Gisele Bündchen

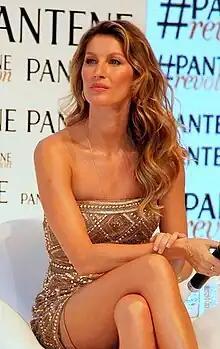
Bündchen in 2015

Gisele Caroline Bündchen (born 20 July 1980) is a Brazilian supermodel and activist. Since 2001, she has been one of the highest-paid models in the world. In 2007, Bündchen was the 16th-richest woman in the entertainment industry and earned the top spot on "Forbes" top-earning models list in 2012. In 2014, she was listed as the 89th-most-powerful woman in the world by "Forbes".